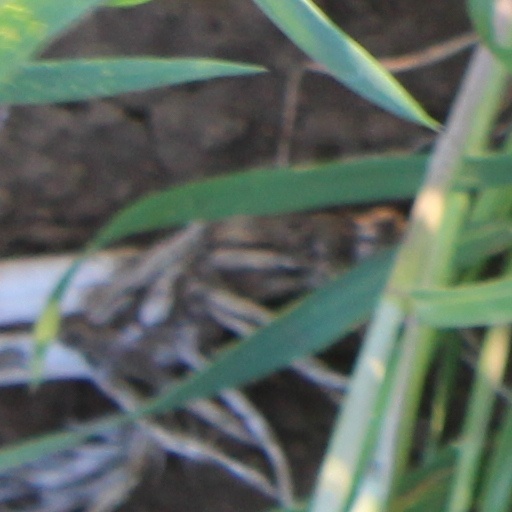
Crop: wheat